Cedric Richmond

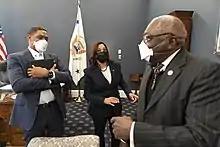
Richmond with Vice President Kamala Harris and House Whip Jim Clyburn meet in the West Wing, February 2021

Richmond played in the annual Congressional Baseball Game. He was the starting Democratic pitcher for each of the five years since his election and the Democrats won each game. He had a 2.85 earned run average, 1.67 walks plus hits per inning pitched and 45 strikeouts in his 27 innings pitched in that span. In 2016 Republican team manager Joe Barton called him the best player to ever participate in the game. Richmond lost his first game in 2016, a day after participating through the night in the 2016 United States House of Representatives sit-in.